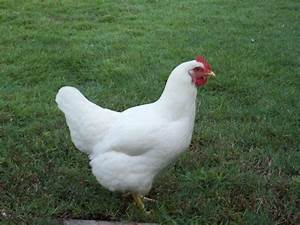
Label: gallina